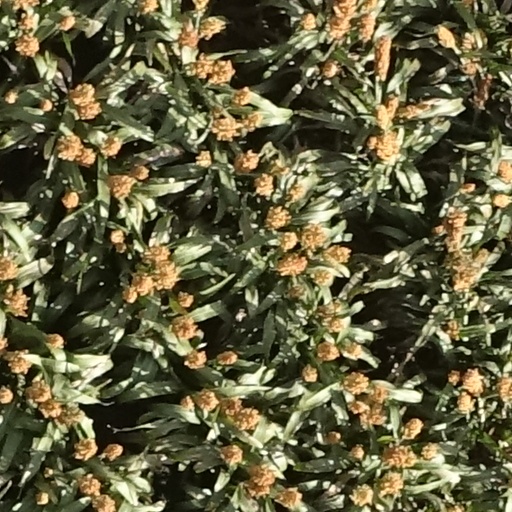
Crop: sorghum